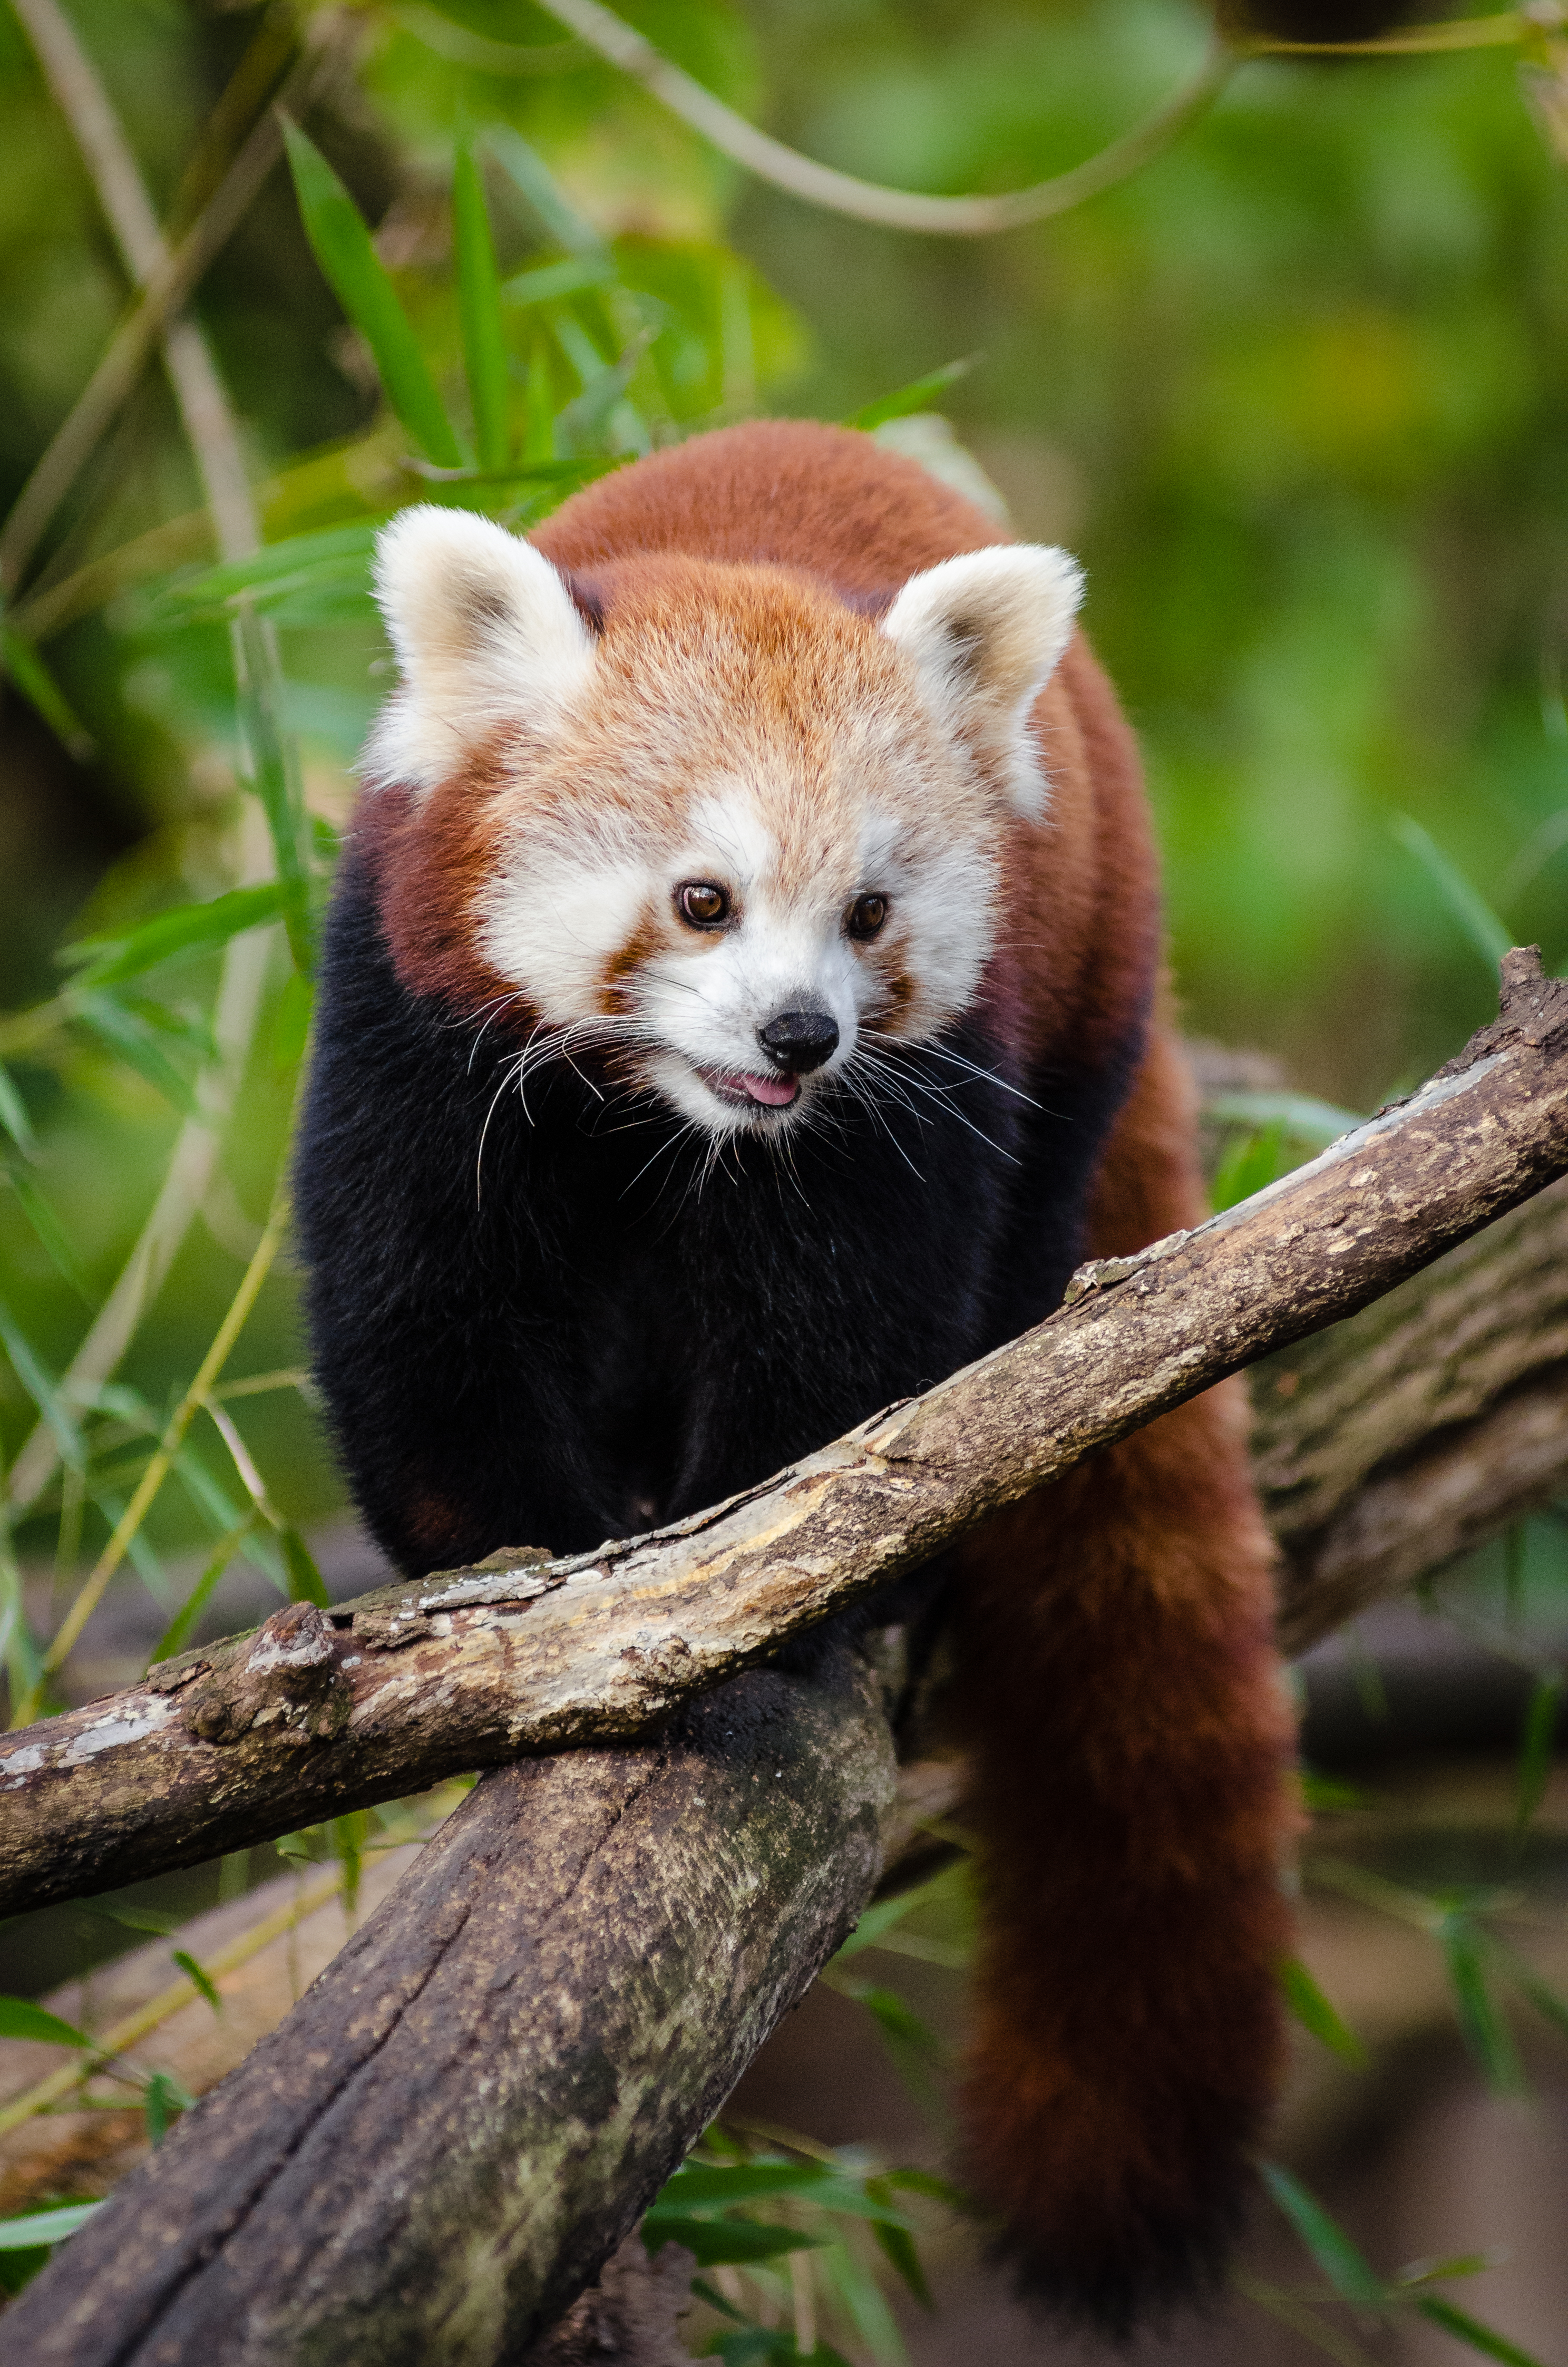
tree, nature, cold, winter, bokeh, vintage, sweet, feet, animal, cute, female, wildlife, zoo, fur, orange, young, green, high, red, foot, mammal, nikon, fauna, red panda, panda, 2015, face, nose, paw, tail, animals, ears, endangered, vertebrate, germany, deutschland, natur, paws, tier, iso, ss, fell, grn, gesicht, baum, adorable, bamboo, d7000, roter, kleiner, niedlich, sues, suess, species, bedrohte, tierart, tierpark, weiblich, jungtier, jung, ohren, schwanz, nase, bedroht, ailurus, fulgens, mozilla, firefox, wochenende, weekend, kalt